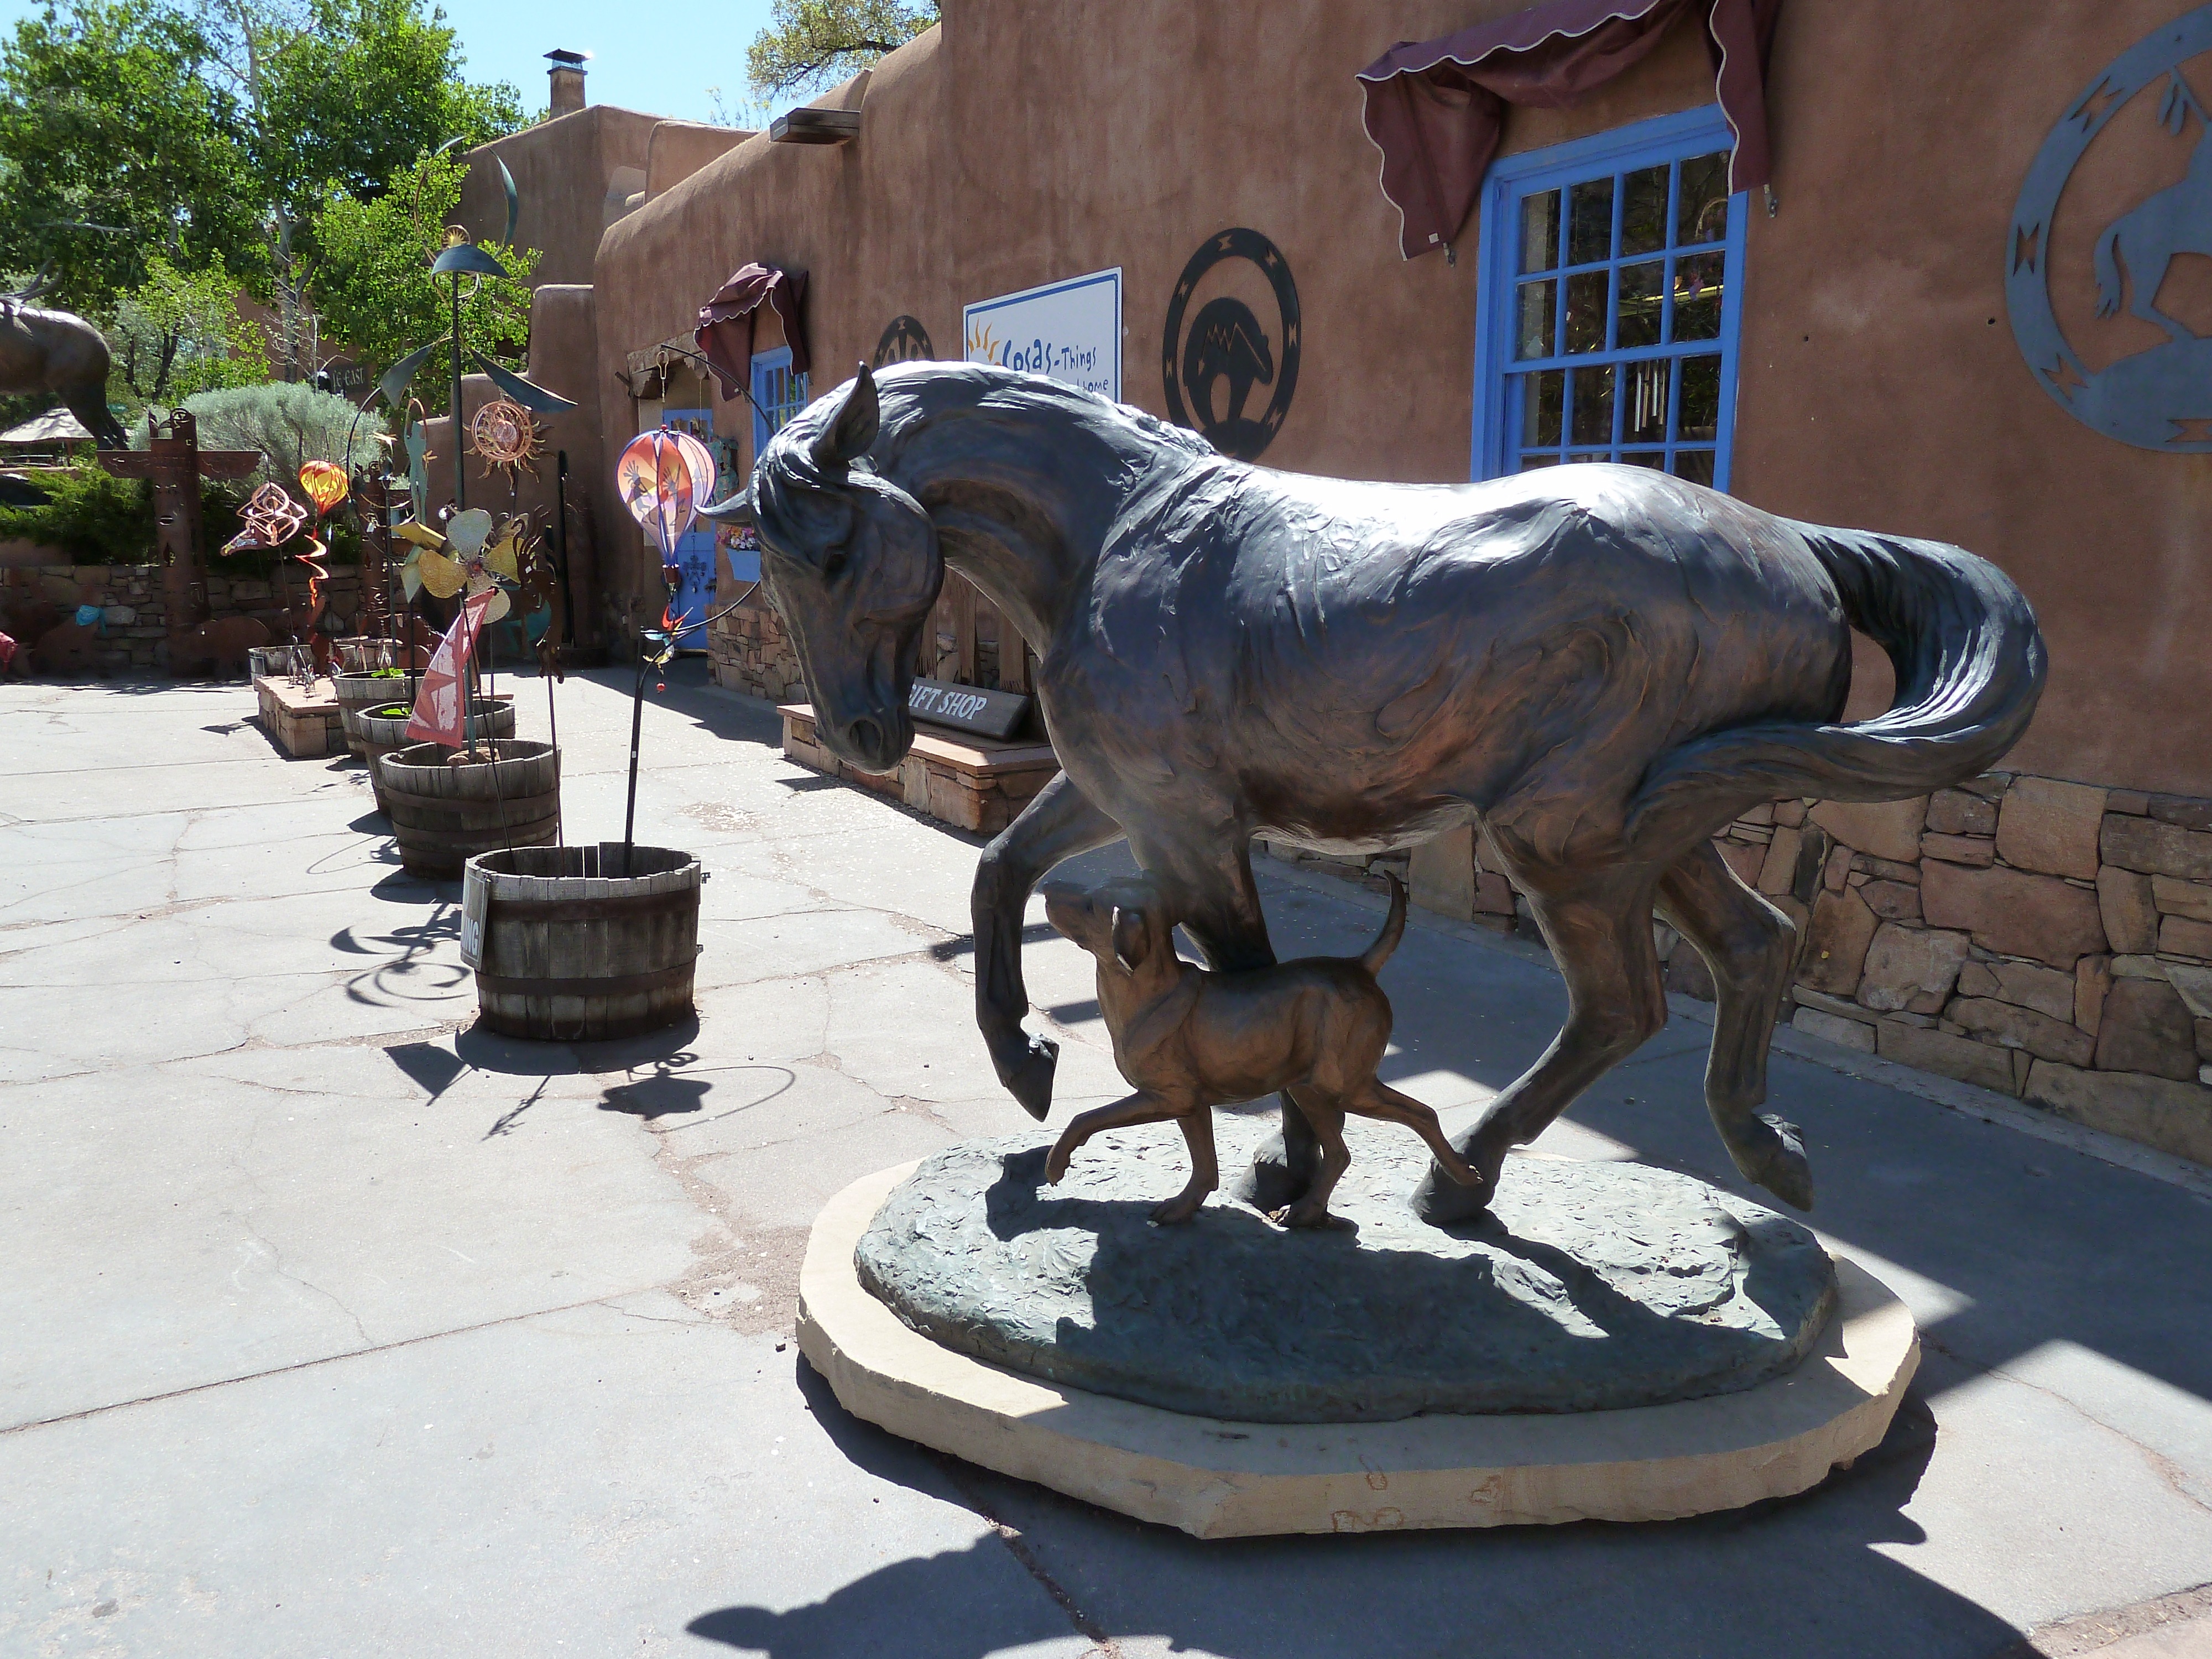
dog, monument, statue, horse, metal, usa, stallion, new mexico, sculpture, art, santa fe, horse like mammal